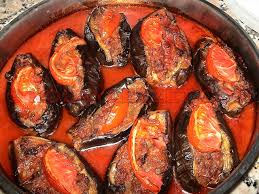
Yemek: karniyarik